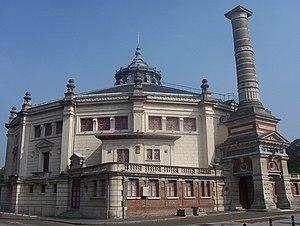
Cirque municipal d'Amiens
Le Cirque Jules-Verne est situé place Longueville à Amiens. Construit en 1889 par l'architecte Émile Ricquier, il portait le nom de Cirque municipal d'Amiens jusqu'en 2003.